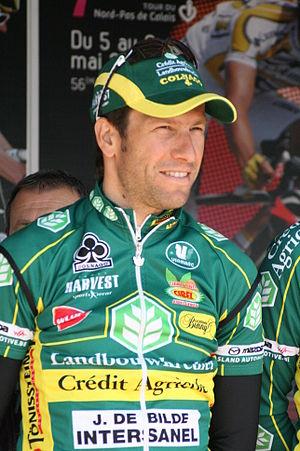
Geert Verheyen lors de la présentation des équipes des 4 jours de Dunkerque 2010
Geert Verheyen est un coureur cycliste belge, professionnel de 1994 à 2011.